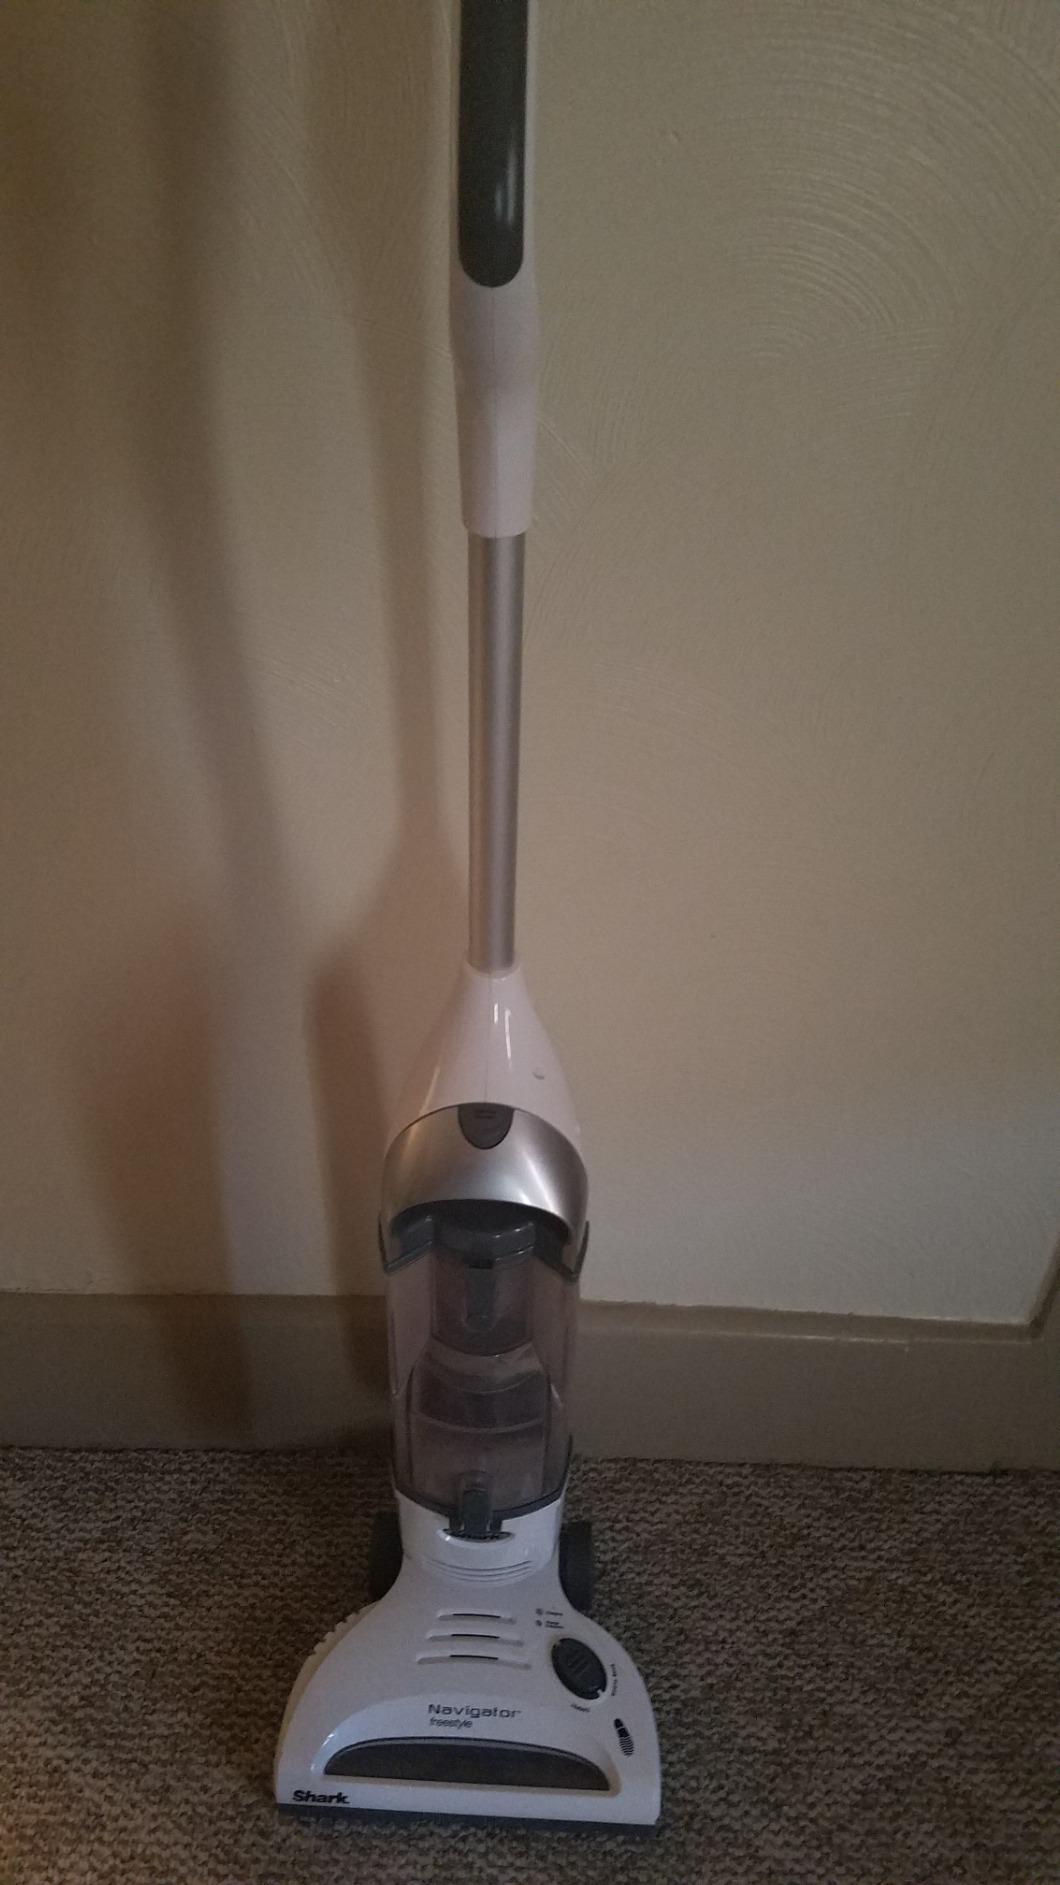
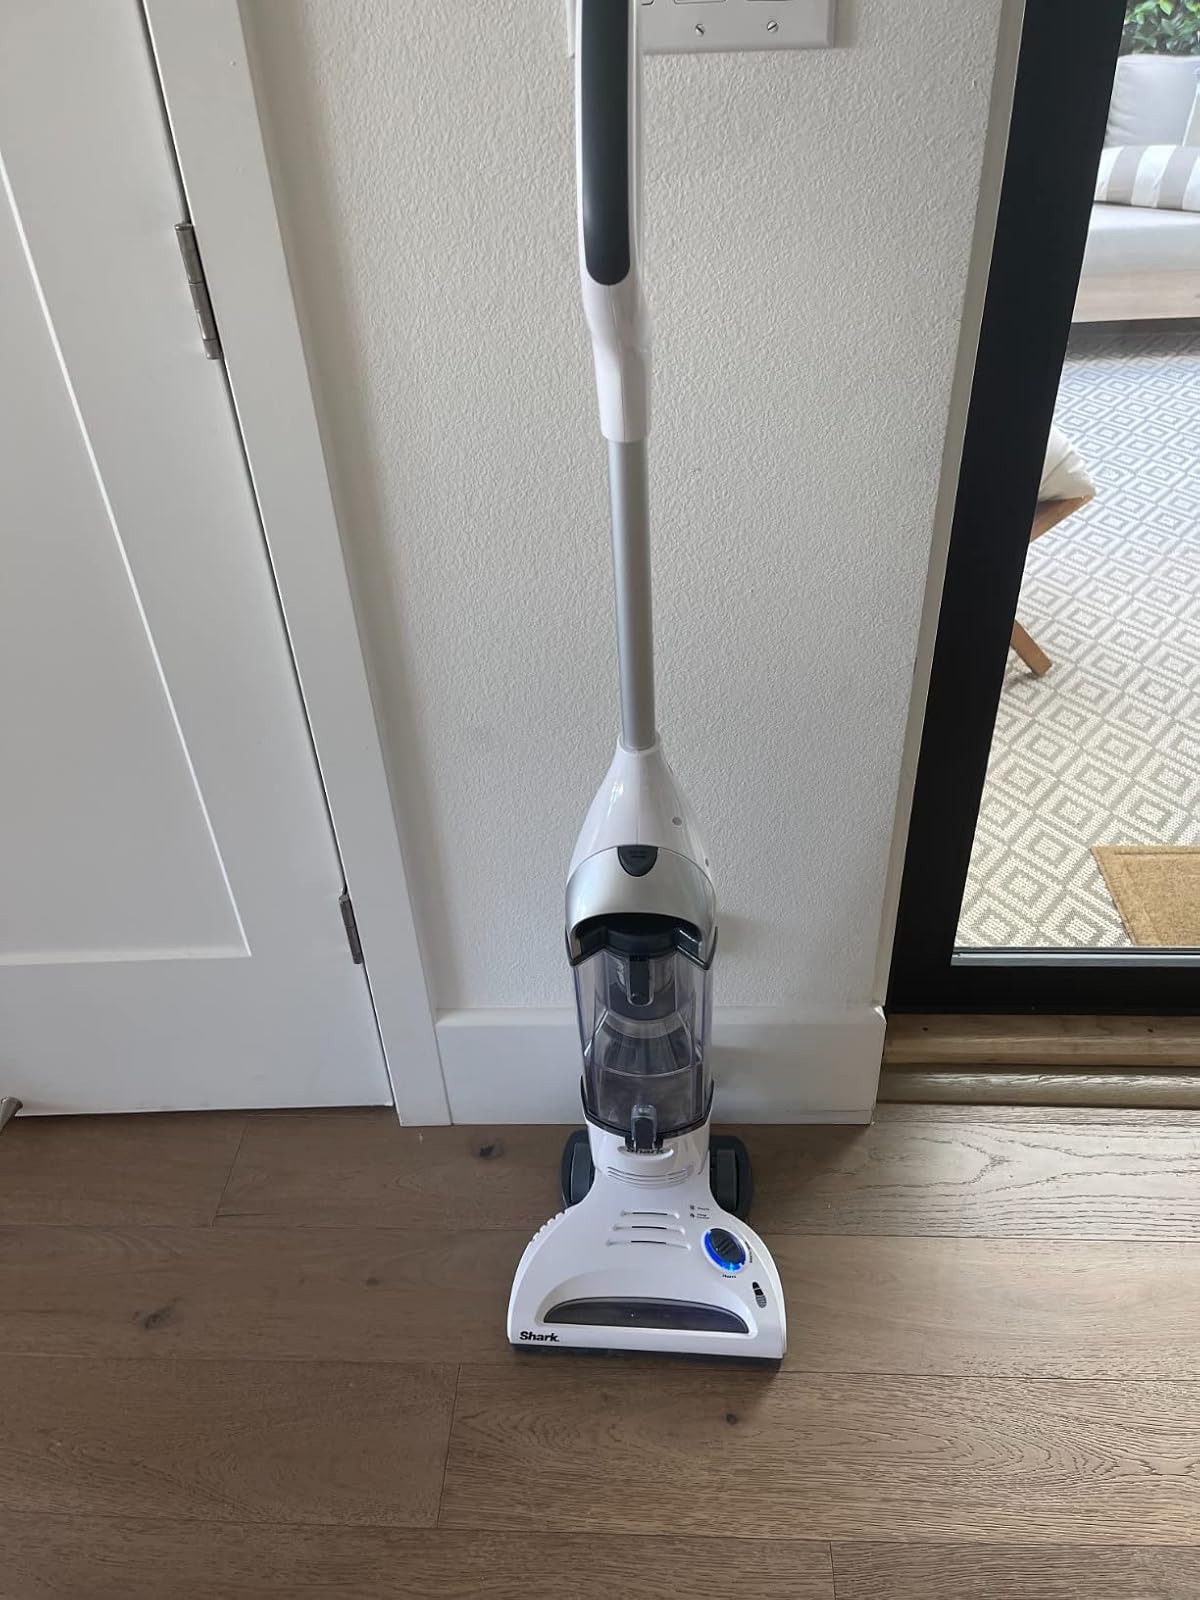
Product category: items_vacuum
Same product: yes